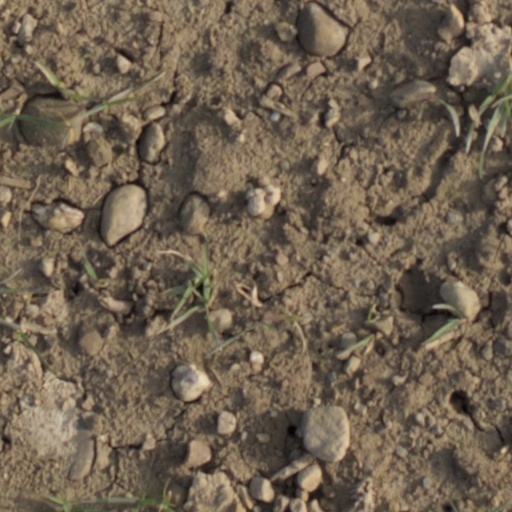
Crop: wheat